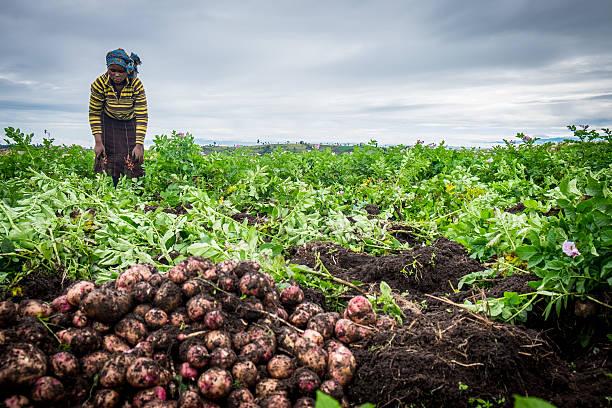
Shamba kubwa ambalo udongo wake umejaa utajiri mkubwa wa rutuba tayari vinavumwa viazi mviringo ambavyo ni zao la biashara ili kupelekwa sokoni na kuuzwa kwa wateja wote wa reja reja.